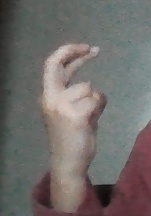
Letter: zay